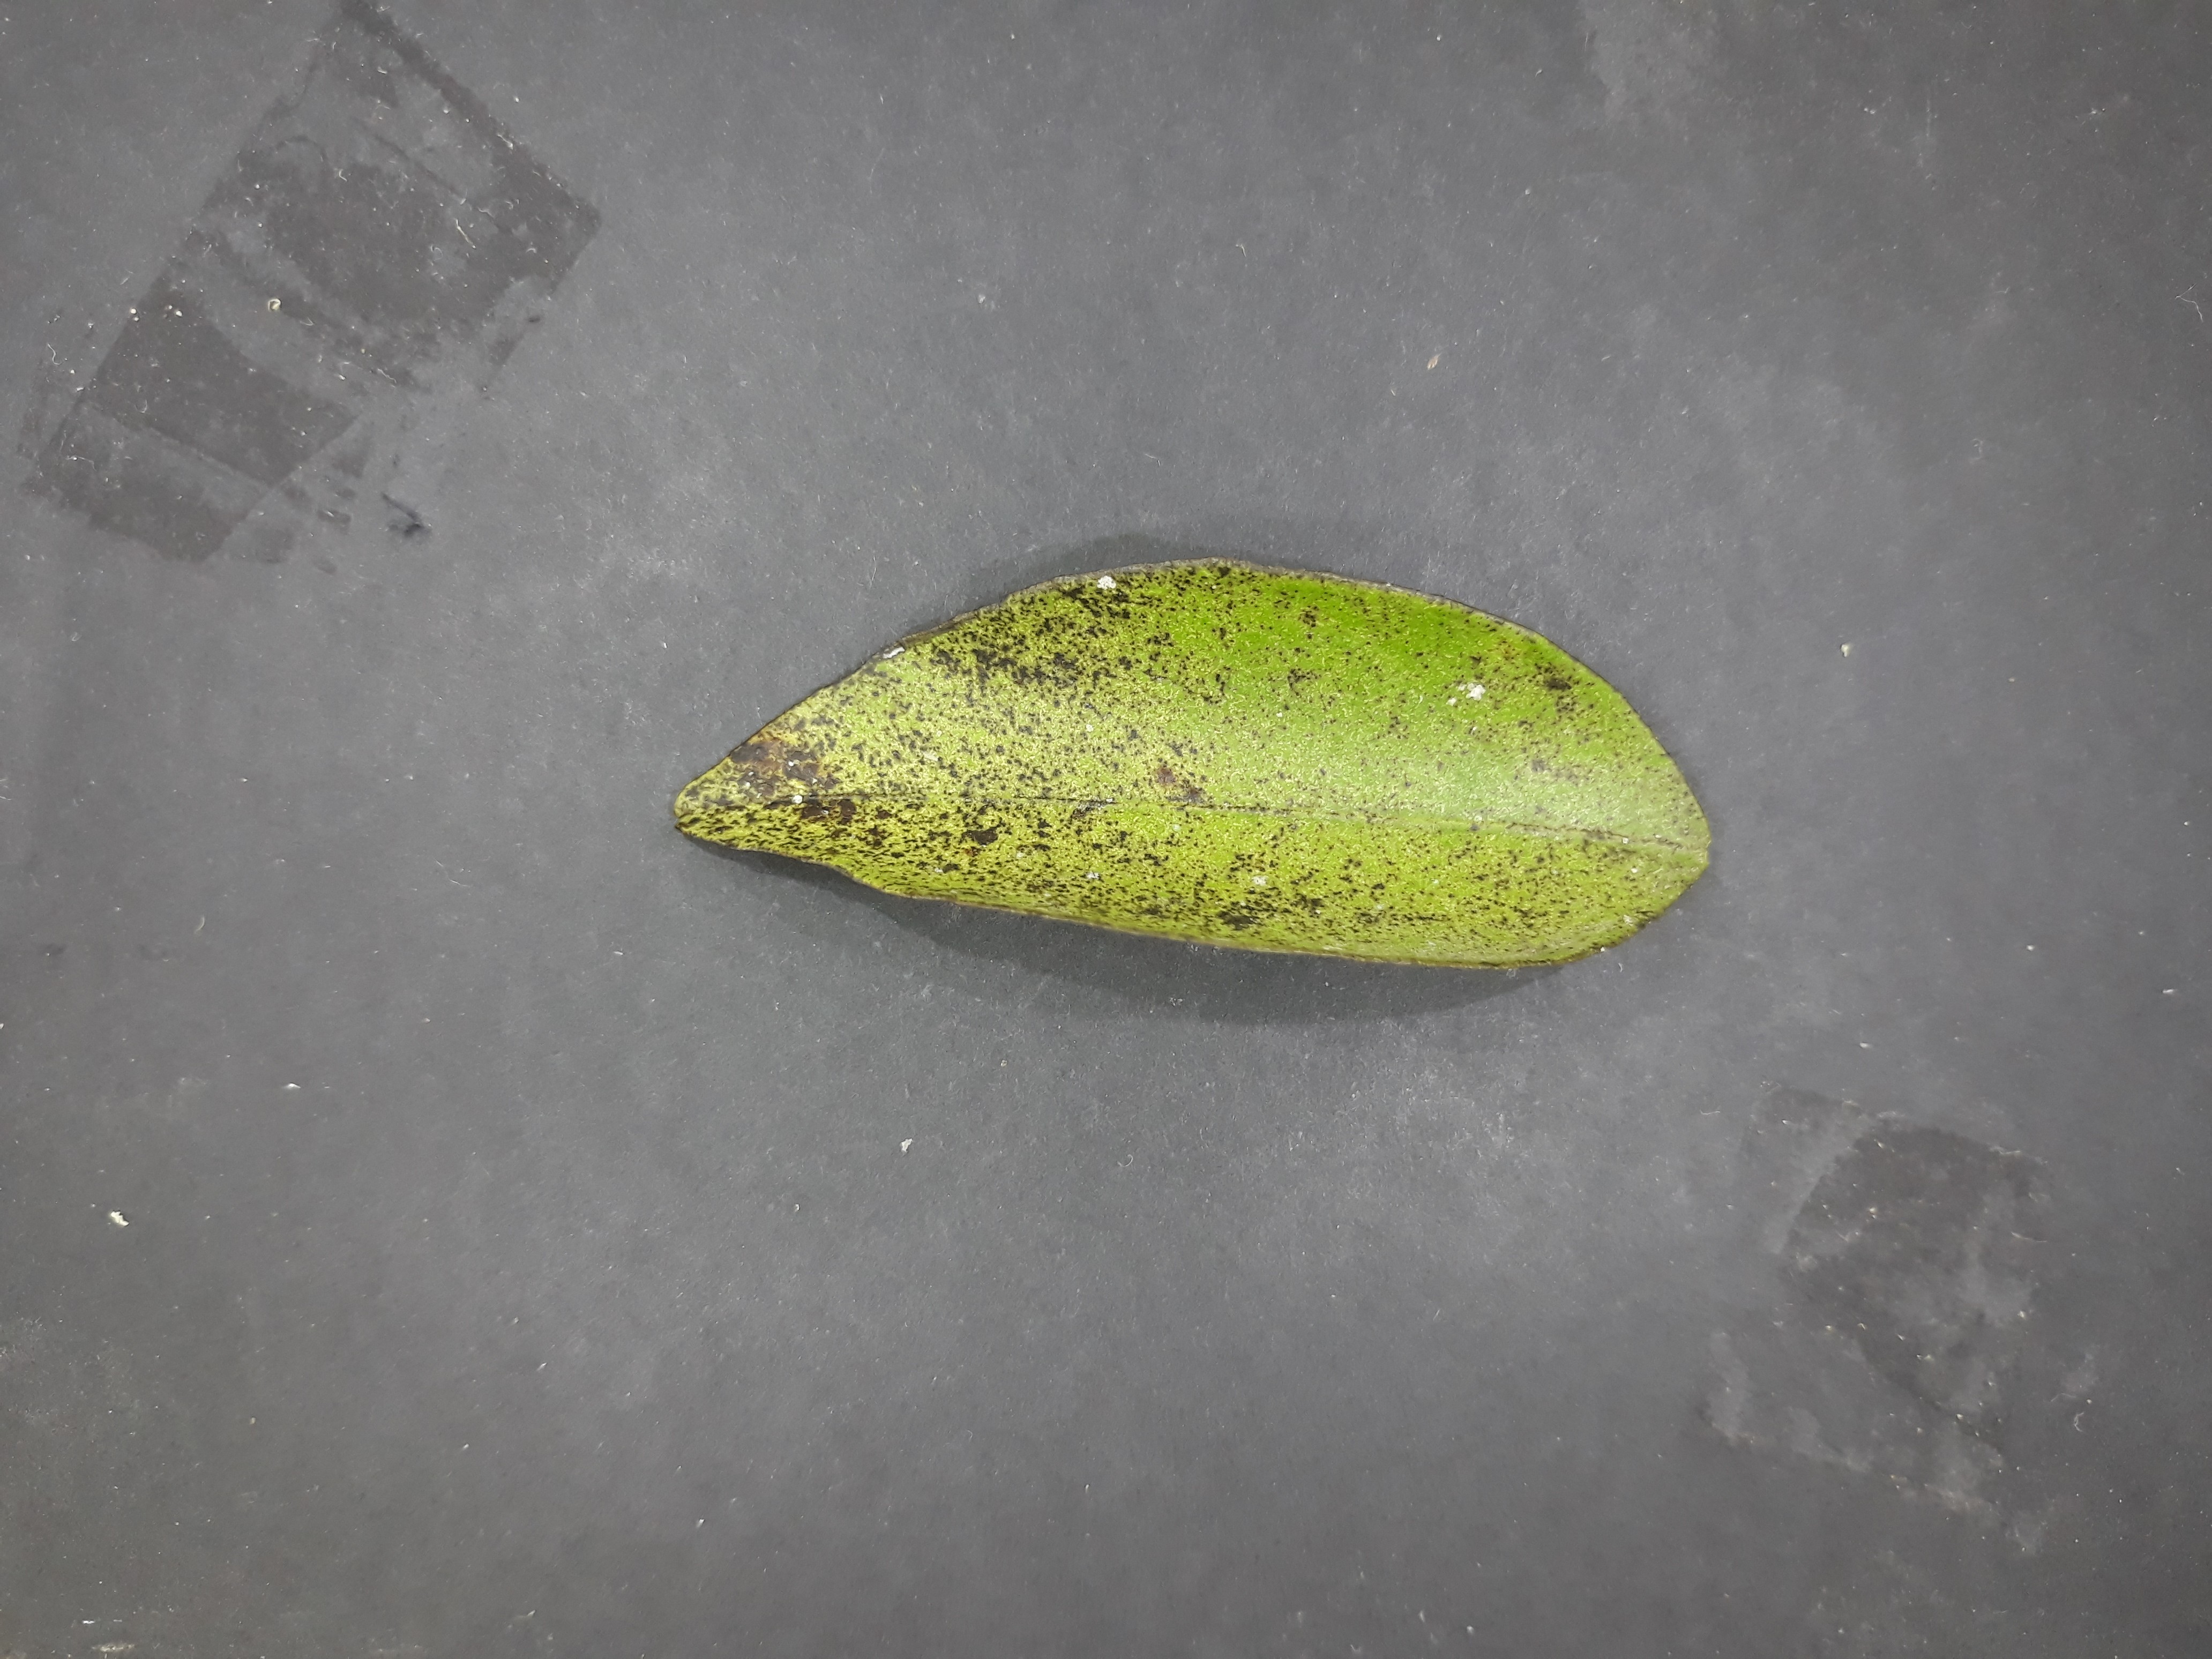
Label: Greasy_spot